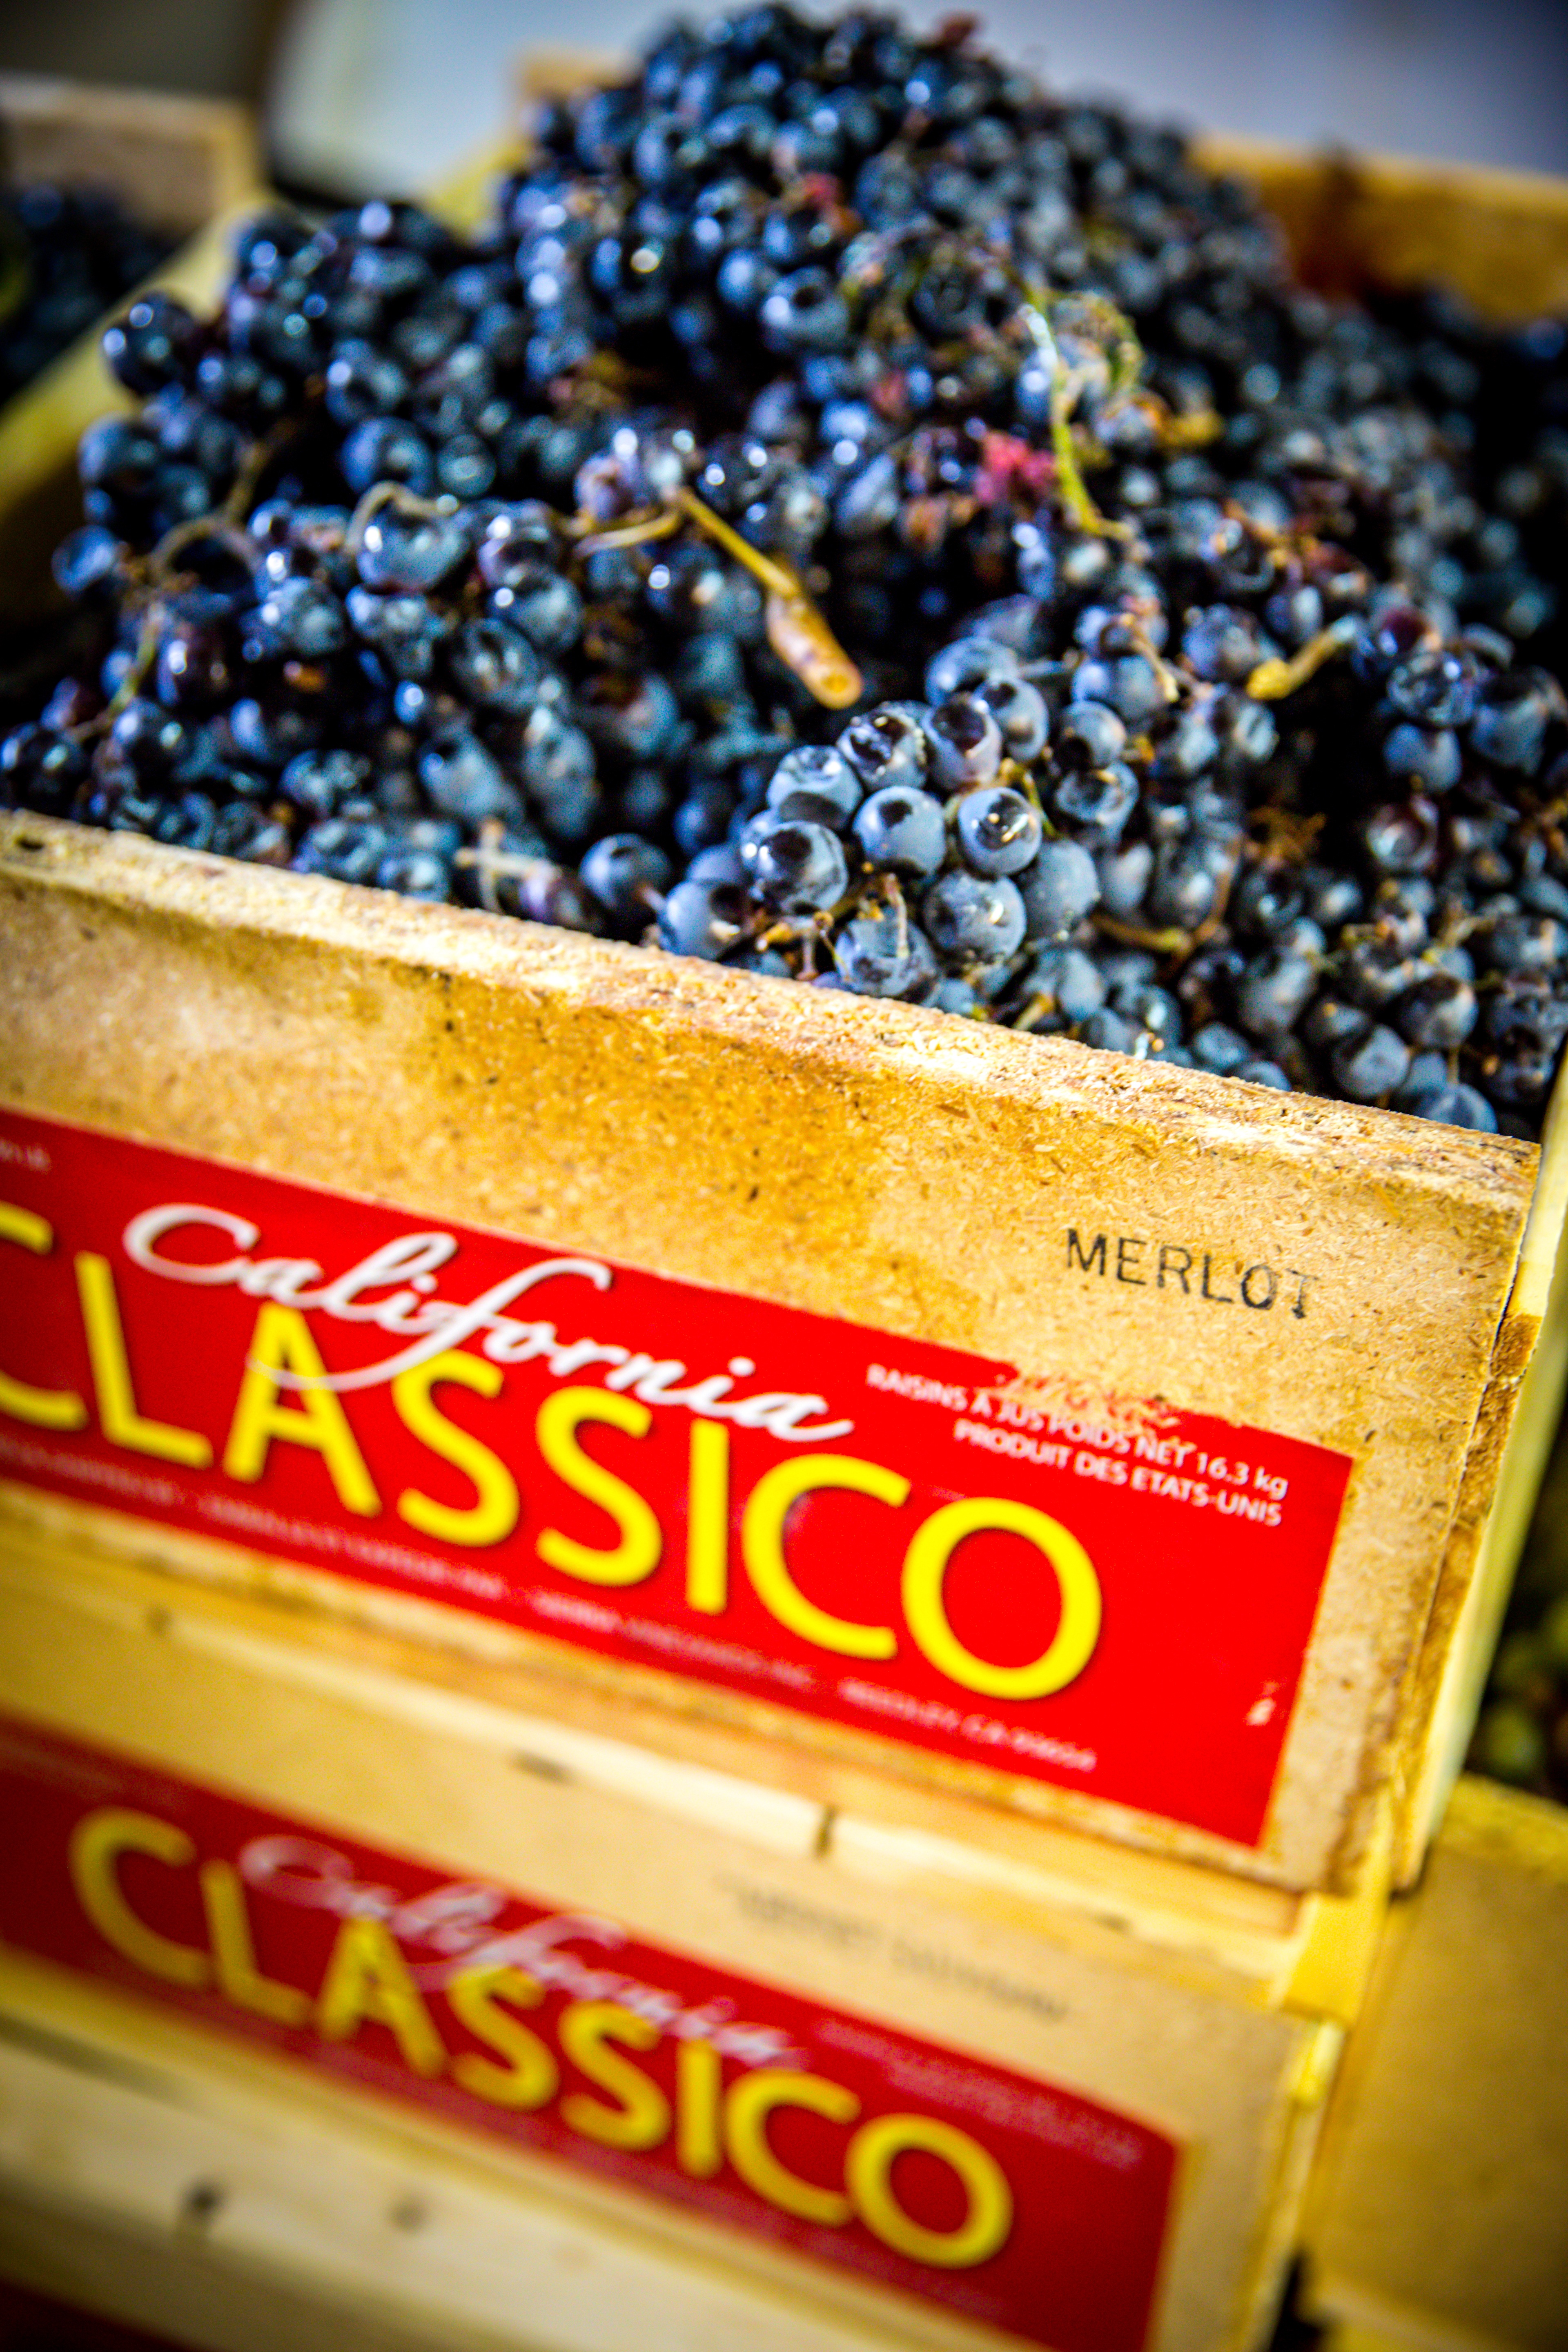
plant, vine, vineyard, wine, fruit, berry, ripe, food, red, harvest, produce, dessert, grapevine, grapes, vinter, cluster, sweetness, winery, flavor, merlot, winemaking, wine making, wine maker, snack food